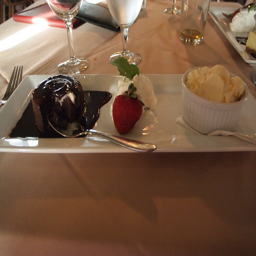
Dessert sample plate with chocolate cake,  strawberry, and ice cream.
Desert set on a white plate on a table with glasses
A bowl of icecream, chocolate syrup and a strawberry on a plate.
A deser plate with cake ice cream and fruit on it.
A white plate topped with a chocolate cake and ice cream.